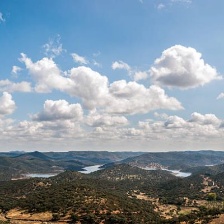
Cloud type: Altocumulus